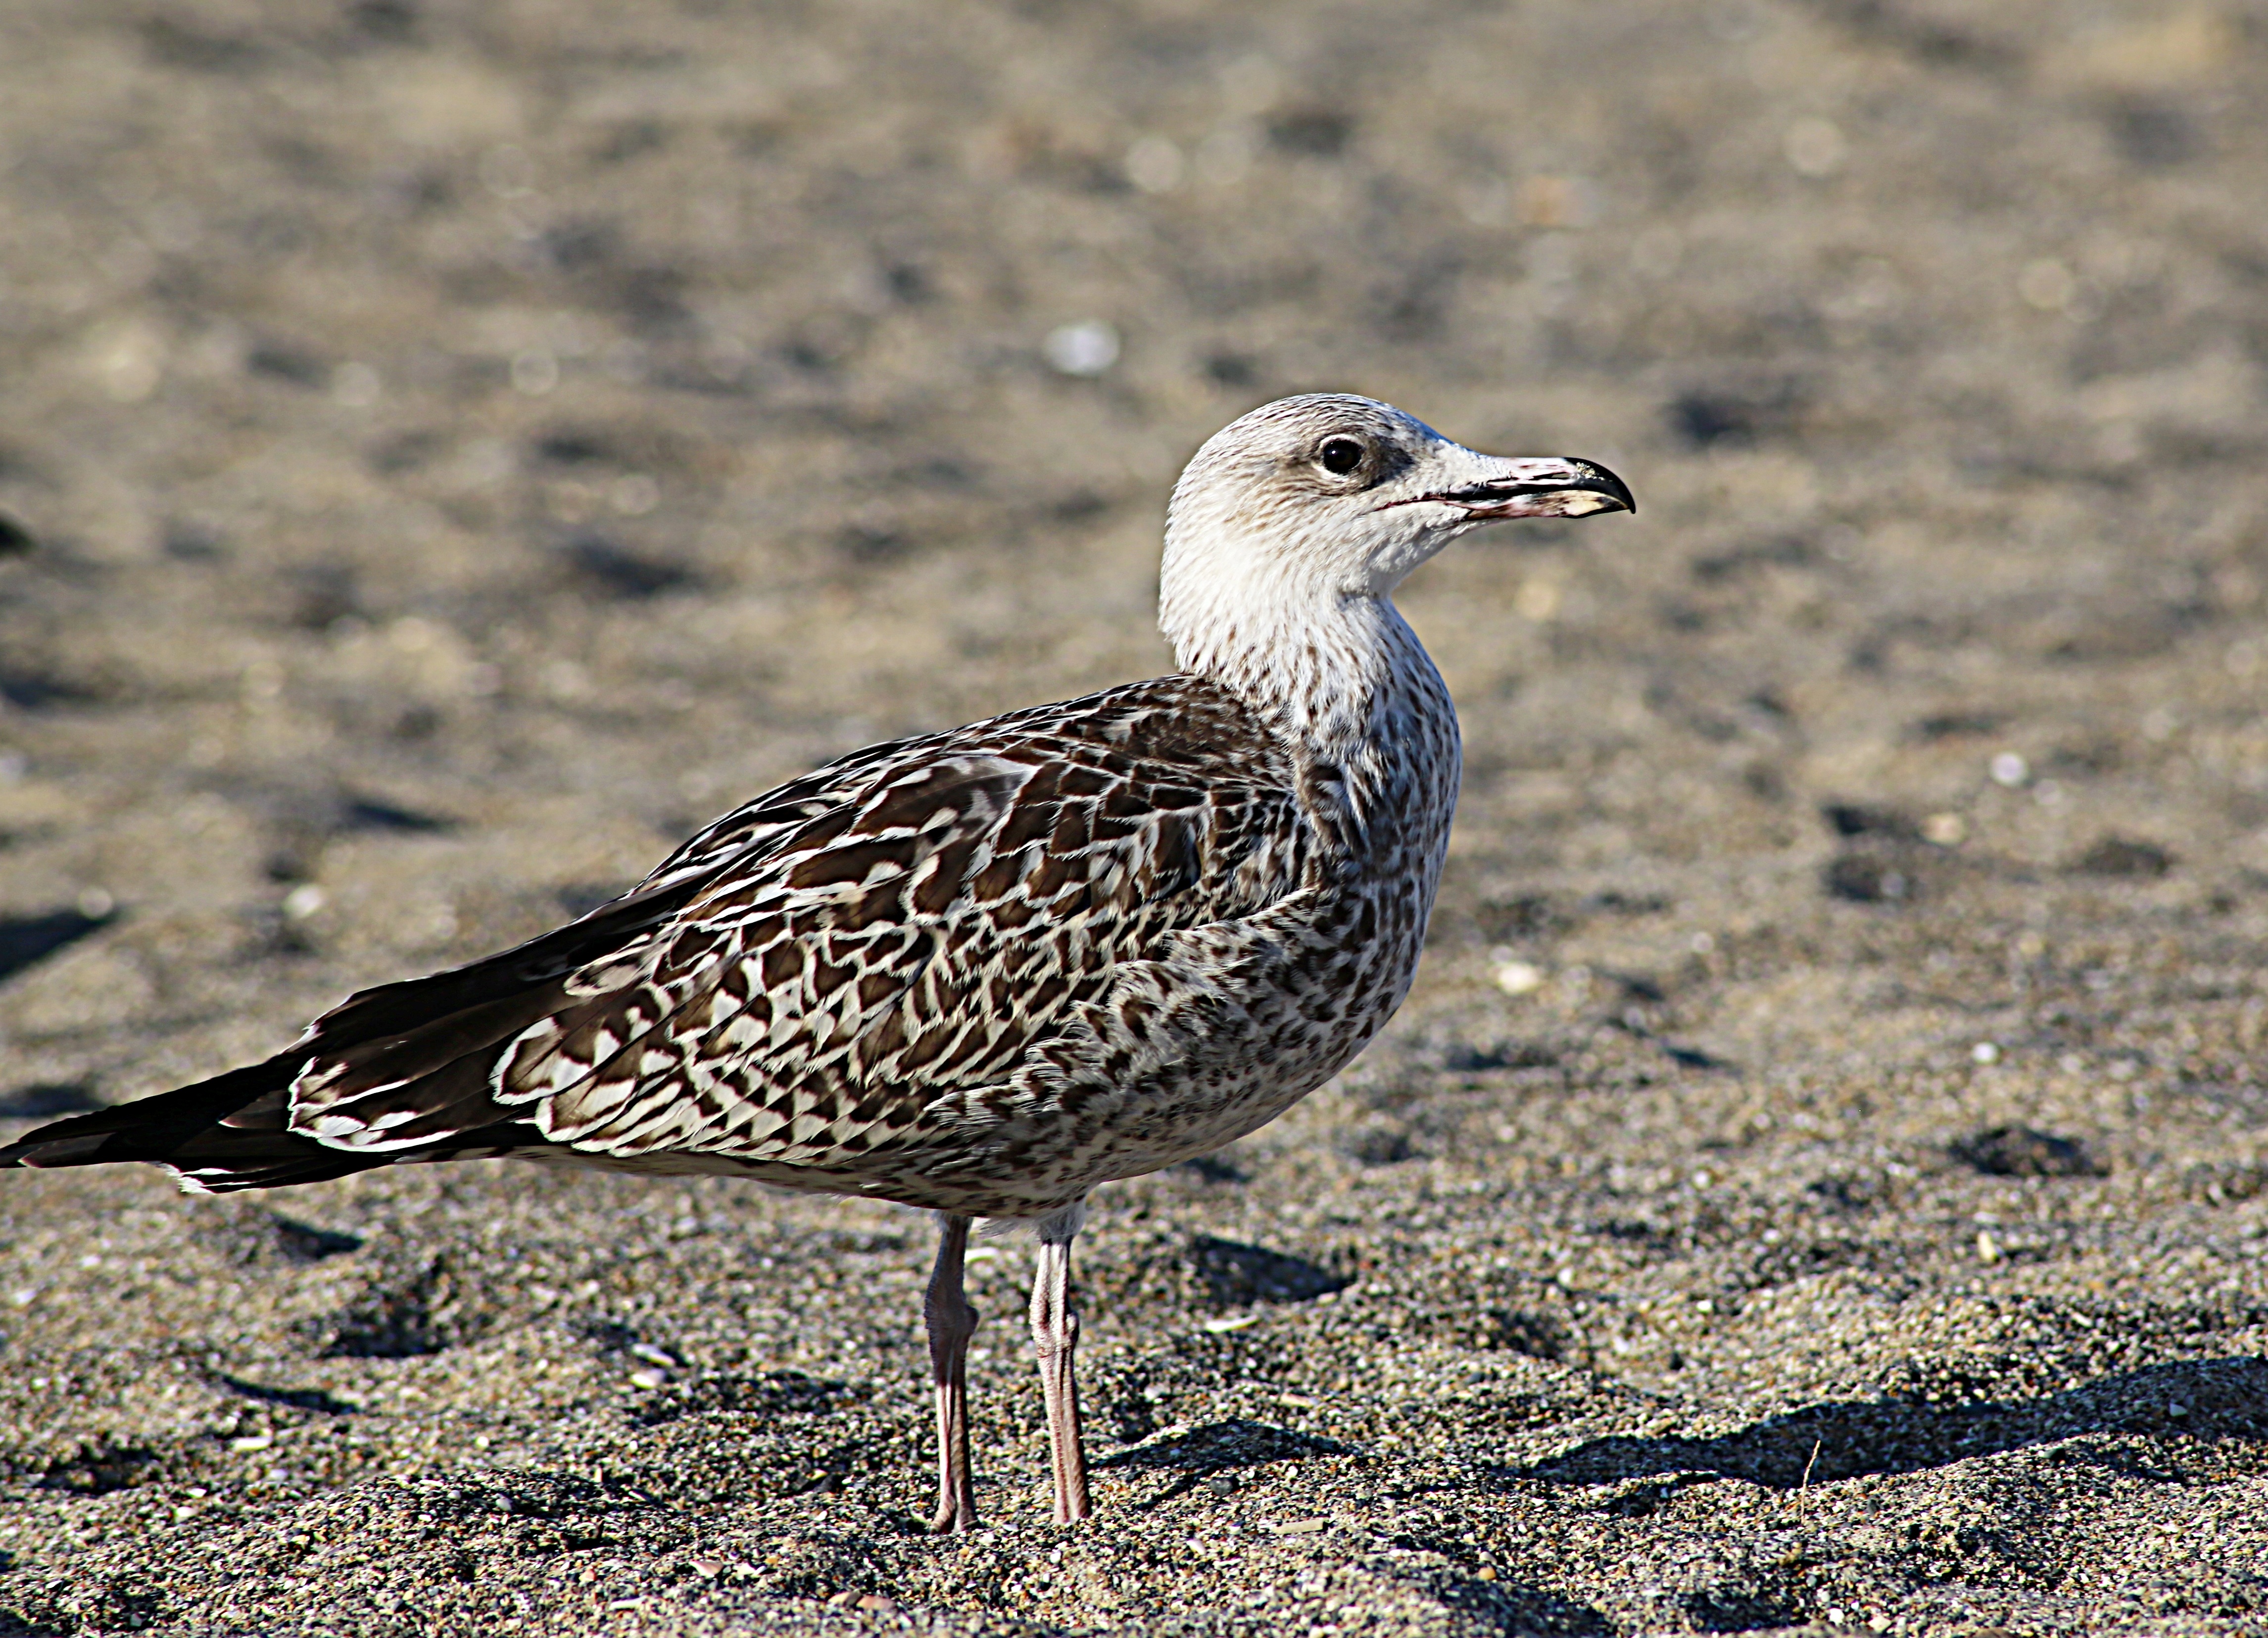
sea, bird, seabird, seagull, wildlife, gull, beak, fauna, sea bird, feathers, vertebrate, shorebird, sandpiper, redshank, charadriiformes, european herring gull, calidrid, red backed sandpiper